Neales Flat, South Australia

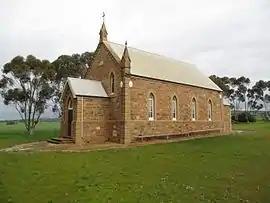
Neales Flat Lutheran Church, formerly St John's Lutheran Church constructed 1912

NNeales Flat is a rural locality southeast of Eudunda in the Mid North region in South Australia. It is in the Regional Council of Goyder local government area, the South Australian House of Assembly electoral district of Stuart and the Australian House of Representatives Division of Grey.